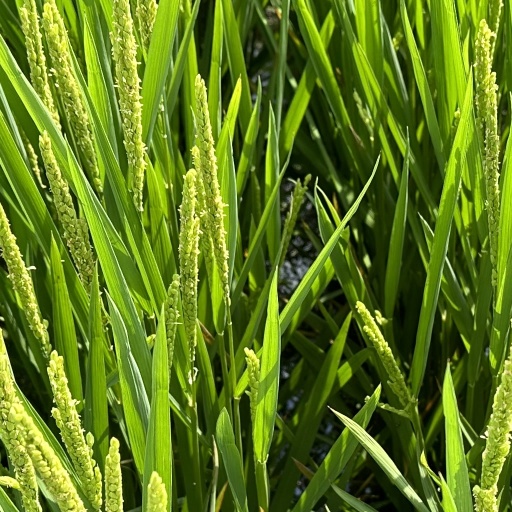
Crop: rice